Berlin Frankfurter Allee station

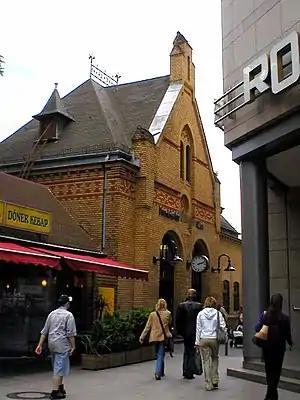
Entrance building

Berlin Frankfurter Allee is a railway station situated on Frankfurter Allee in the Friedrichshain district of Berlin, close to the district's border with Lichtenberg. It is served by the S-Bahn lines , (the ringbahn), , and the U-Bahn line .